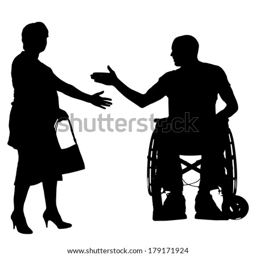
vector silhouette of businesswoman with a handbag on a white background .